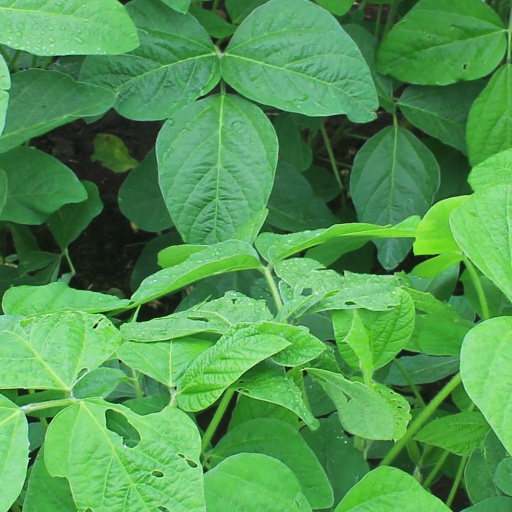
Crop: soybean